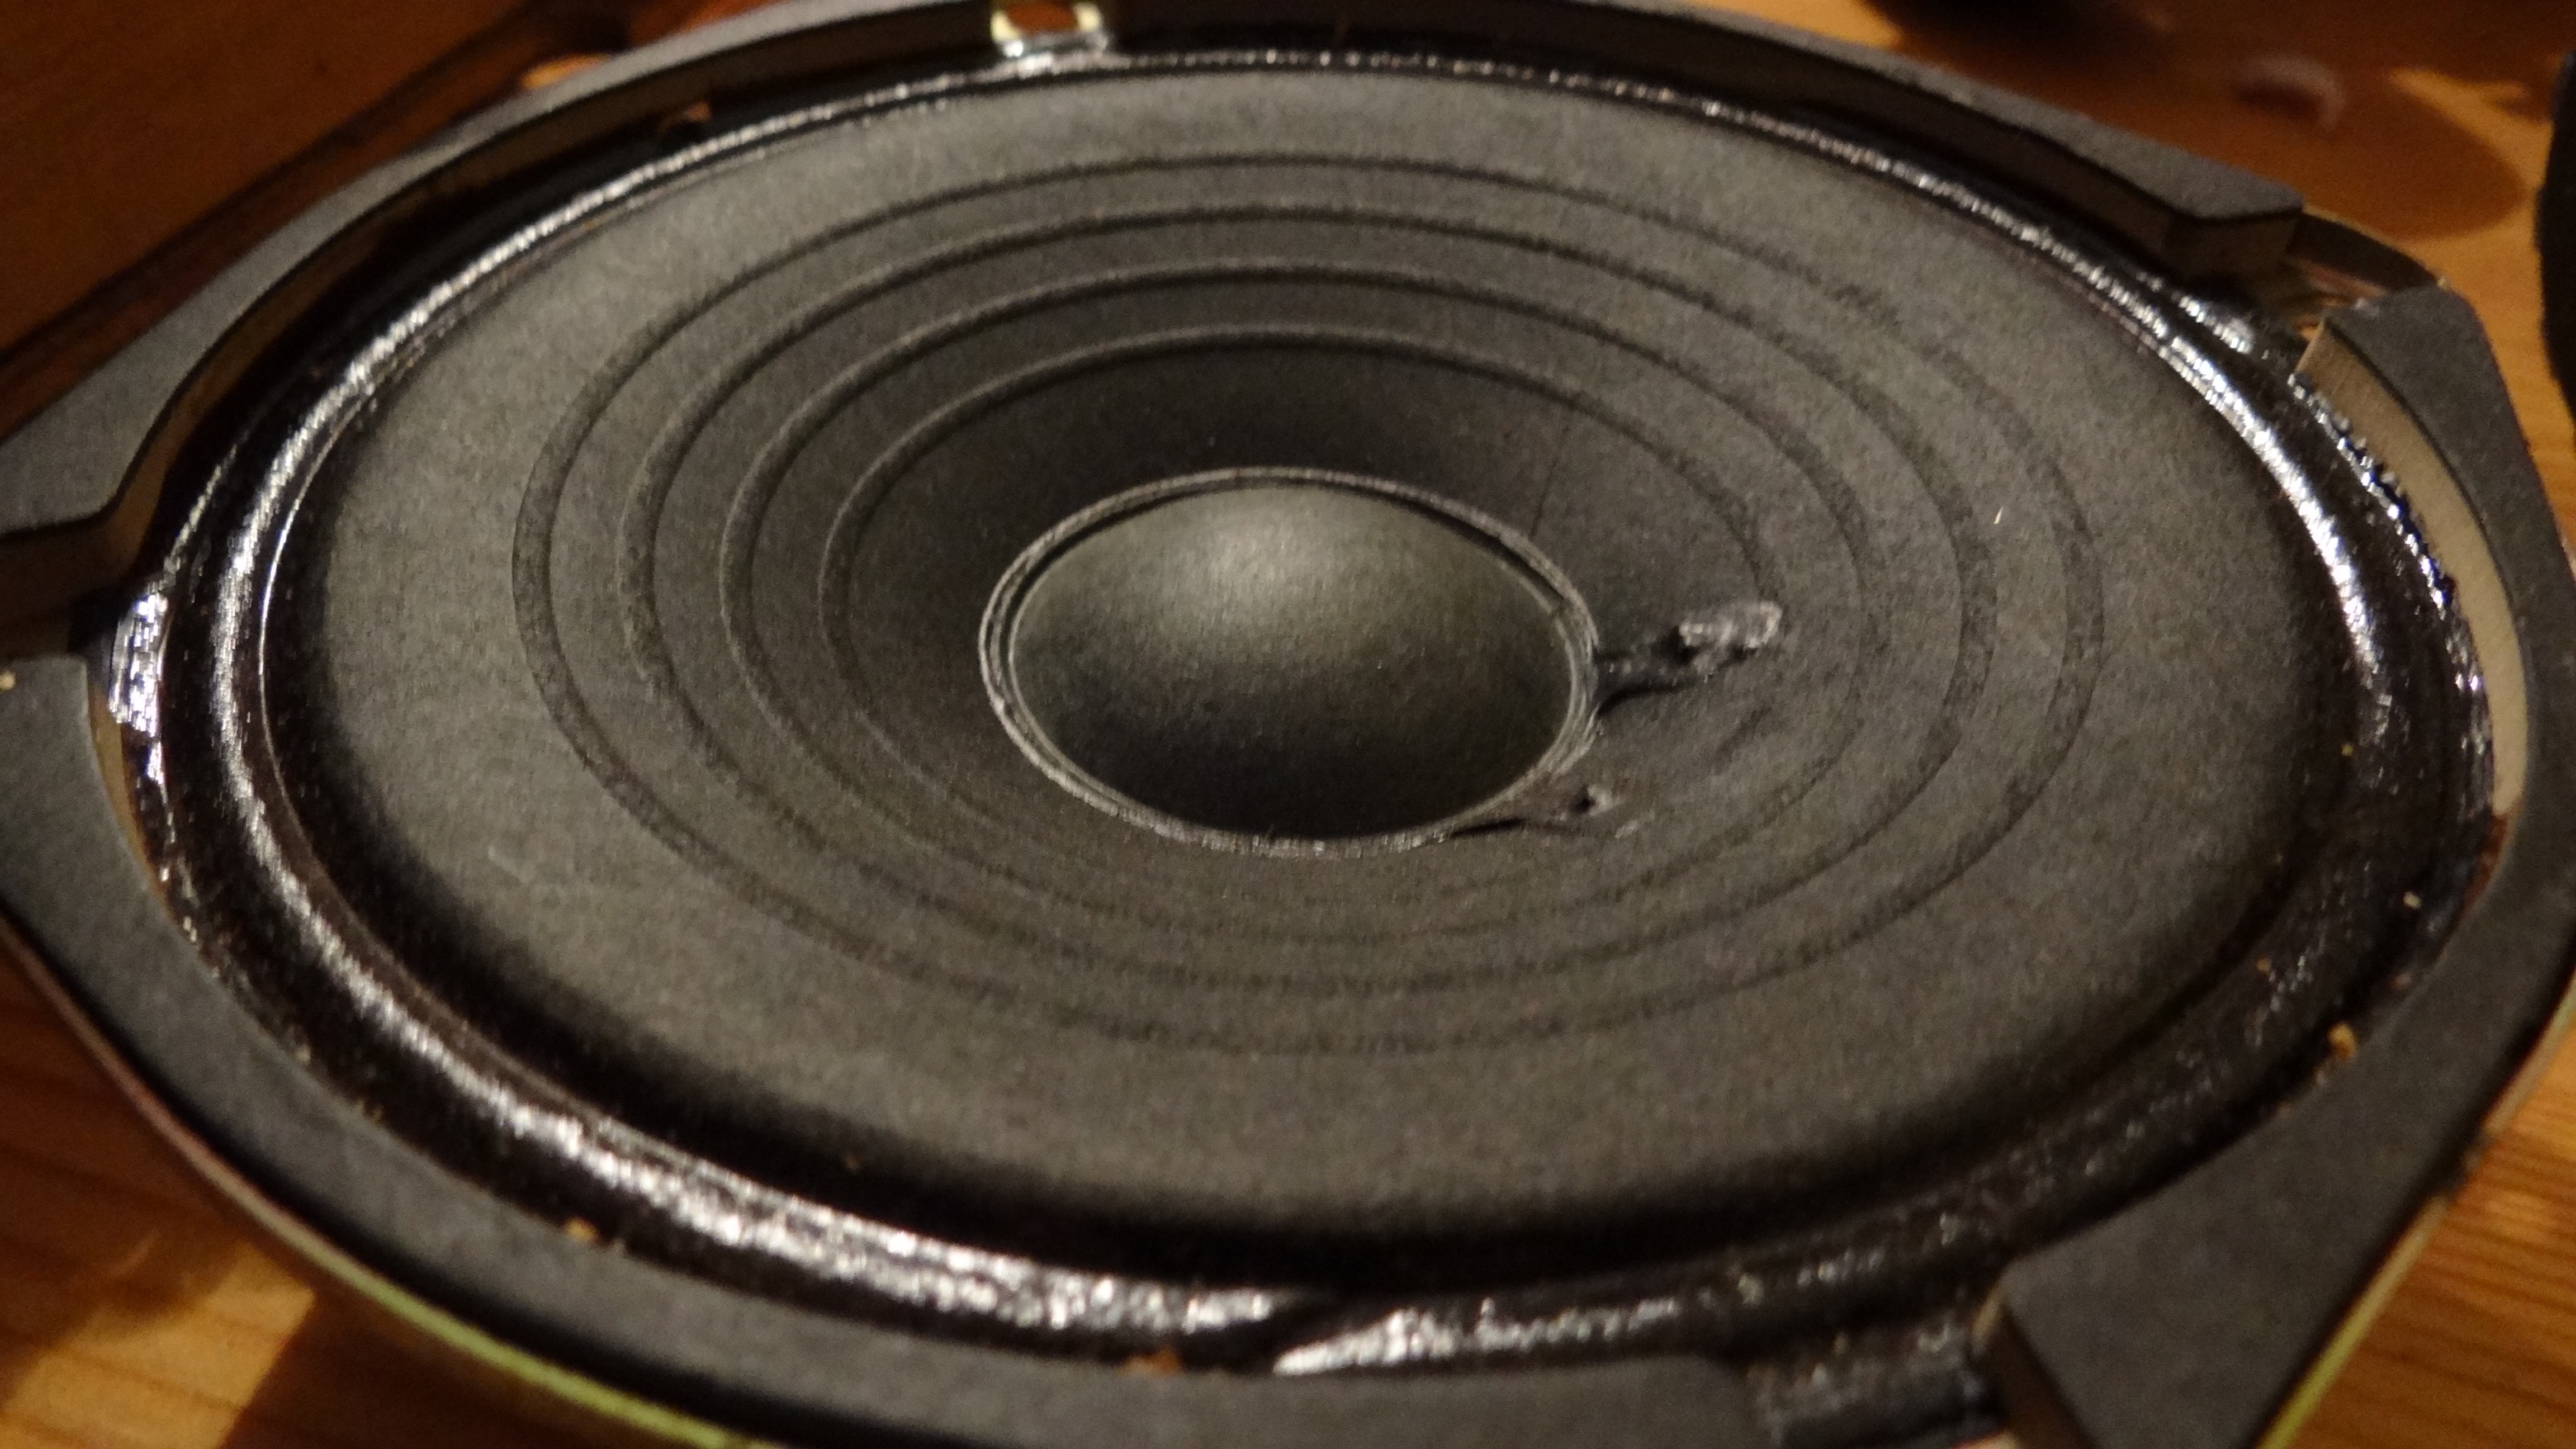
music, technology, wheel, audio, sound, subwoofer, camera lens, speakers, loudspeaker, audio equipment, membrane, electronic device